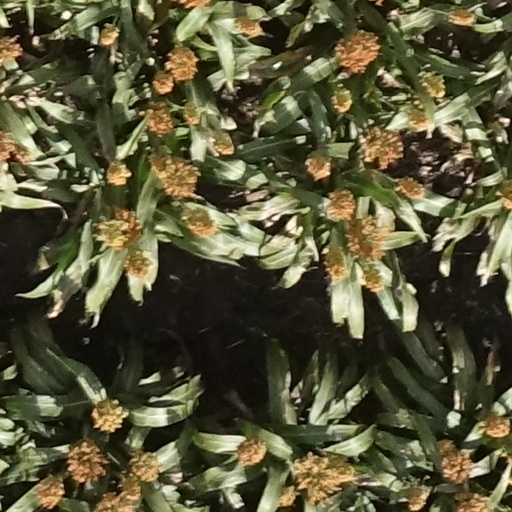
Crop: sorghum